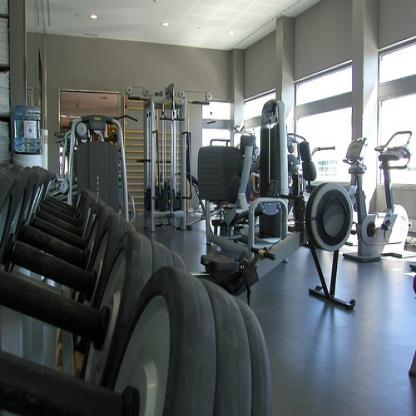
Scene: Indoor